James Hamilton, Duke of Châtellerault

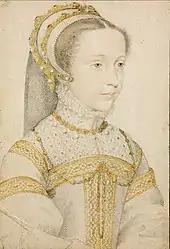
Mary, Queen of Scots, by François Clouet, 1555

In September 1547 Arran assembled a large Scottish army to resist an English invasion led by Edward Seymour, Duke of Somerset but was defeated at the battle of Pinkie. He was forced to abandon some of his clothes at the battlefield. He nevertheless held onto the regency and continued to lead forces against the occupying troops. For two weeks in February 1548, Arran led a campaign in Teviotdale with Monsieur d'Essé to recapture Ferniehirst Castle and punish borderers. He held discussions at Jedburgh with Nicolas Durand de Villegaignon over the site and financing of a new fort.